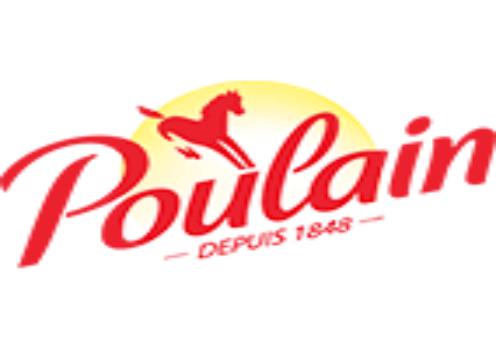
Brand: Poulain
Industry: Food